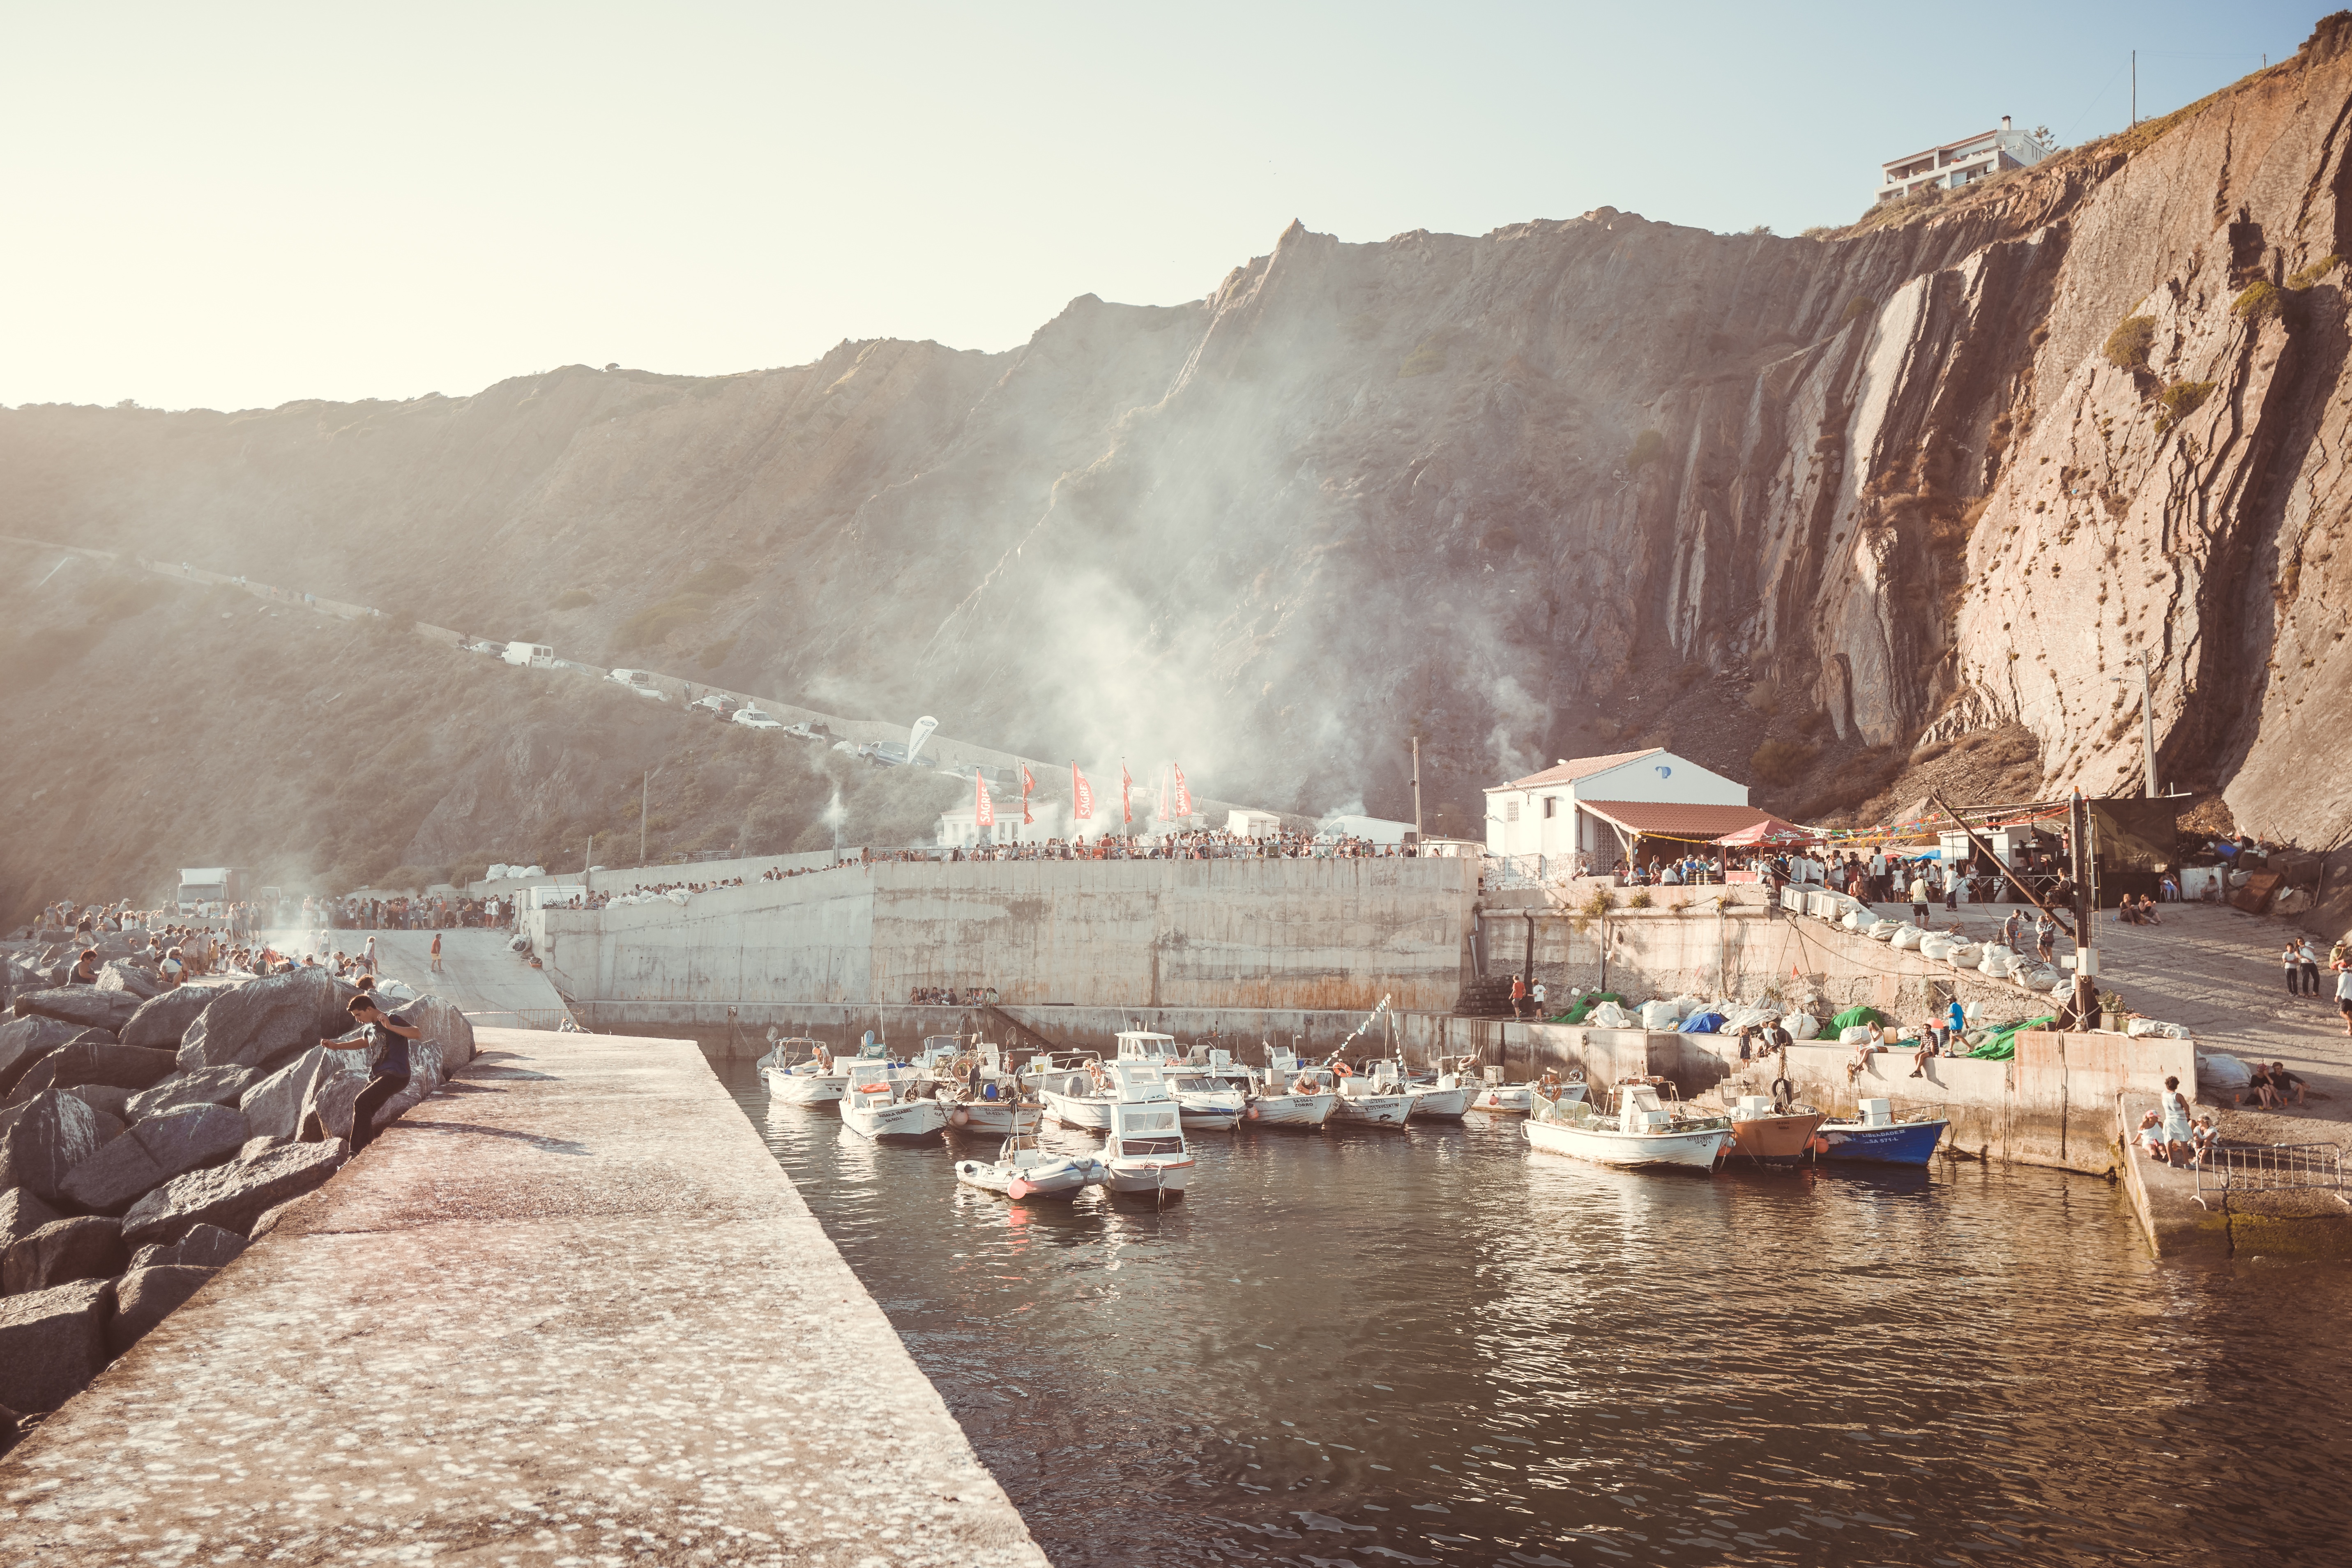
sea, coast, terrain